Soviet locomotive class TE2

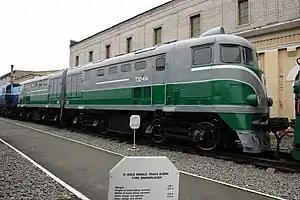
TE2-414 at the Museum of Railway Technology,Saint Petersburg

The TE2 is a class of Soviet diesel-electric locomotives built by Malyshev Factory in Kharkiv, Ukraine, from 1948 to 1955. It is nominally a two-unit version of class TE1 but is very different in appearance. While the TE1 is a Co-Co hood unit, the TE2 is a Bo-Bo+Bo-Bo cab unit.